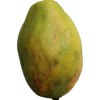
Label: papaya